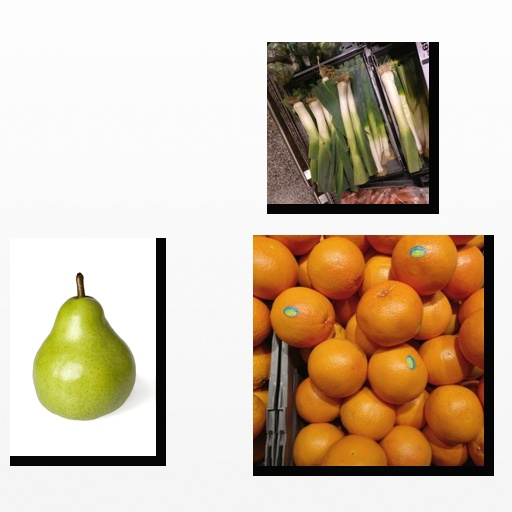
Food items: pear, leek, red_grapefruit